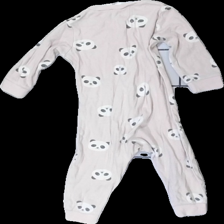
View: back
Type: Pajamas
Category: Children
Brand: Kappahl
Colors: Pink, White, Black
Material: 100% cott
Pattern: Other
Cut: Regular
Size: 74
Season: All
Stains: Major
Price range: <50
Recommended usage: Export